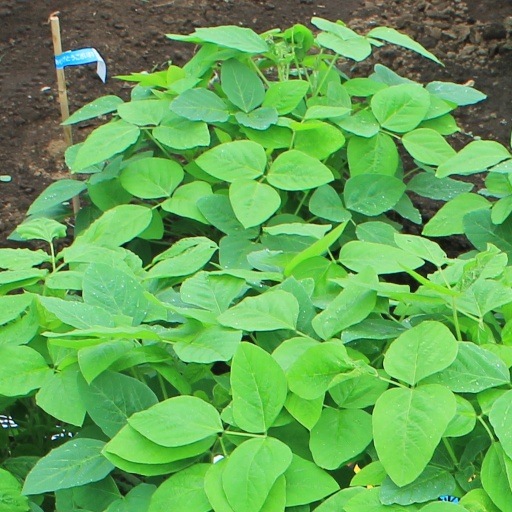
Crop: soybean